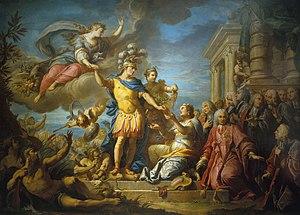
Jacques Dumont, dit le Romain, né le 10 mai 1701 à Paris où il est mort le 17 février 1781, est un peintre français.